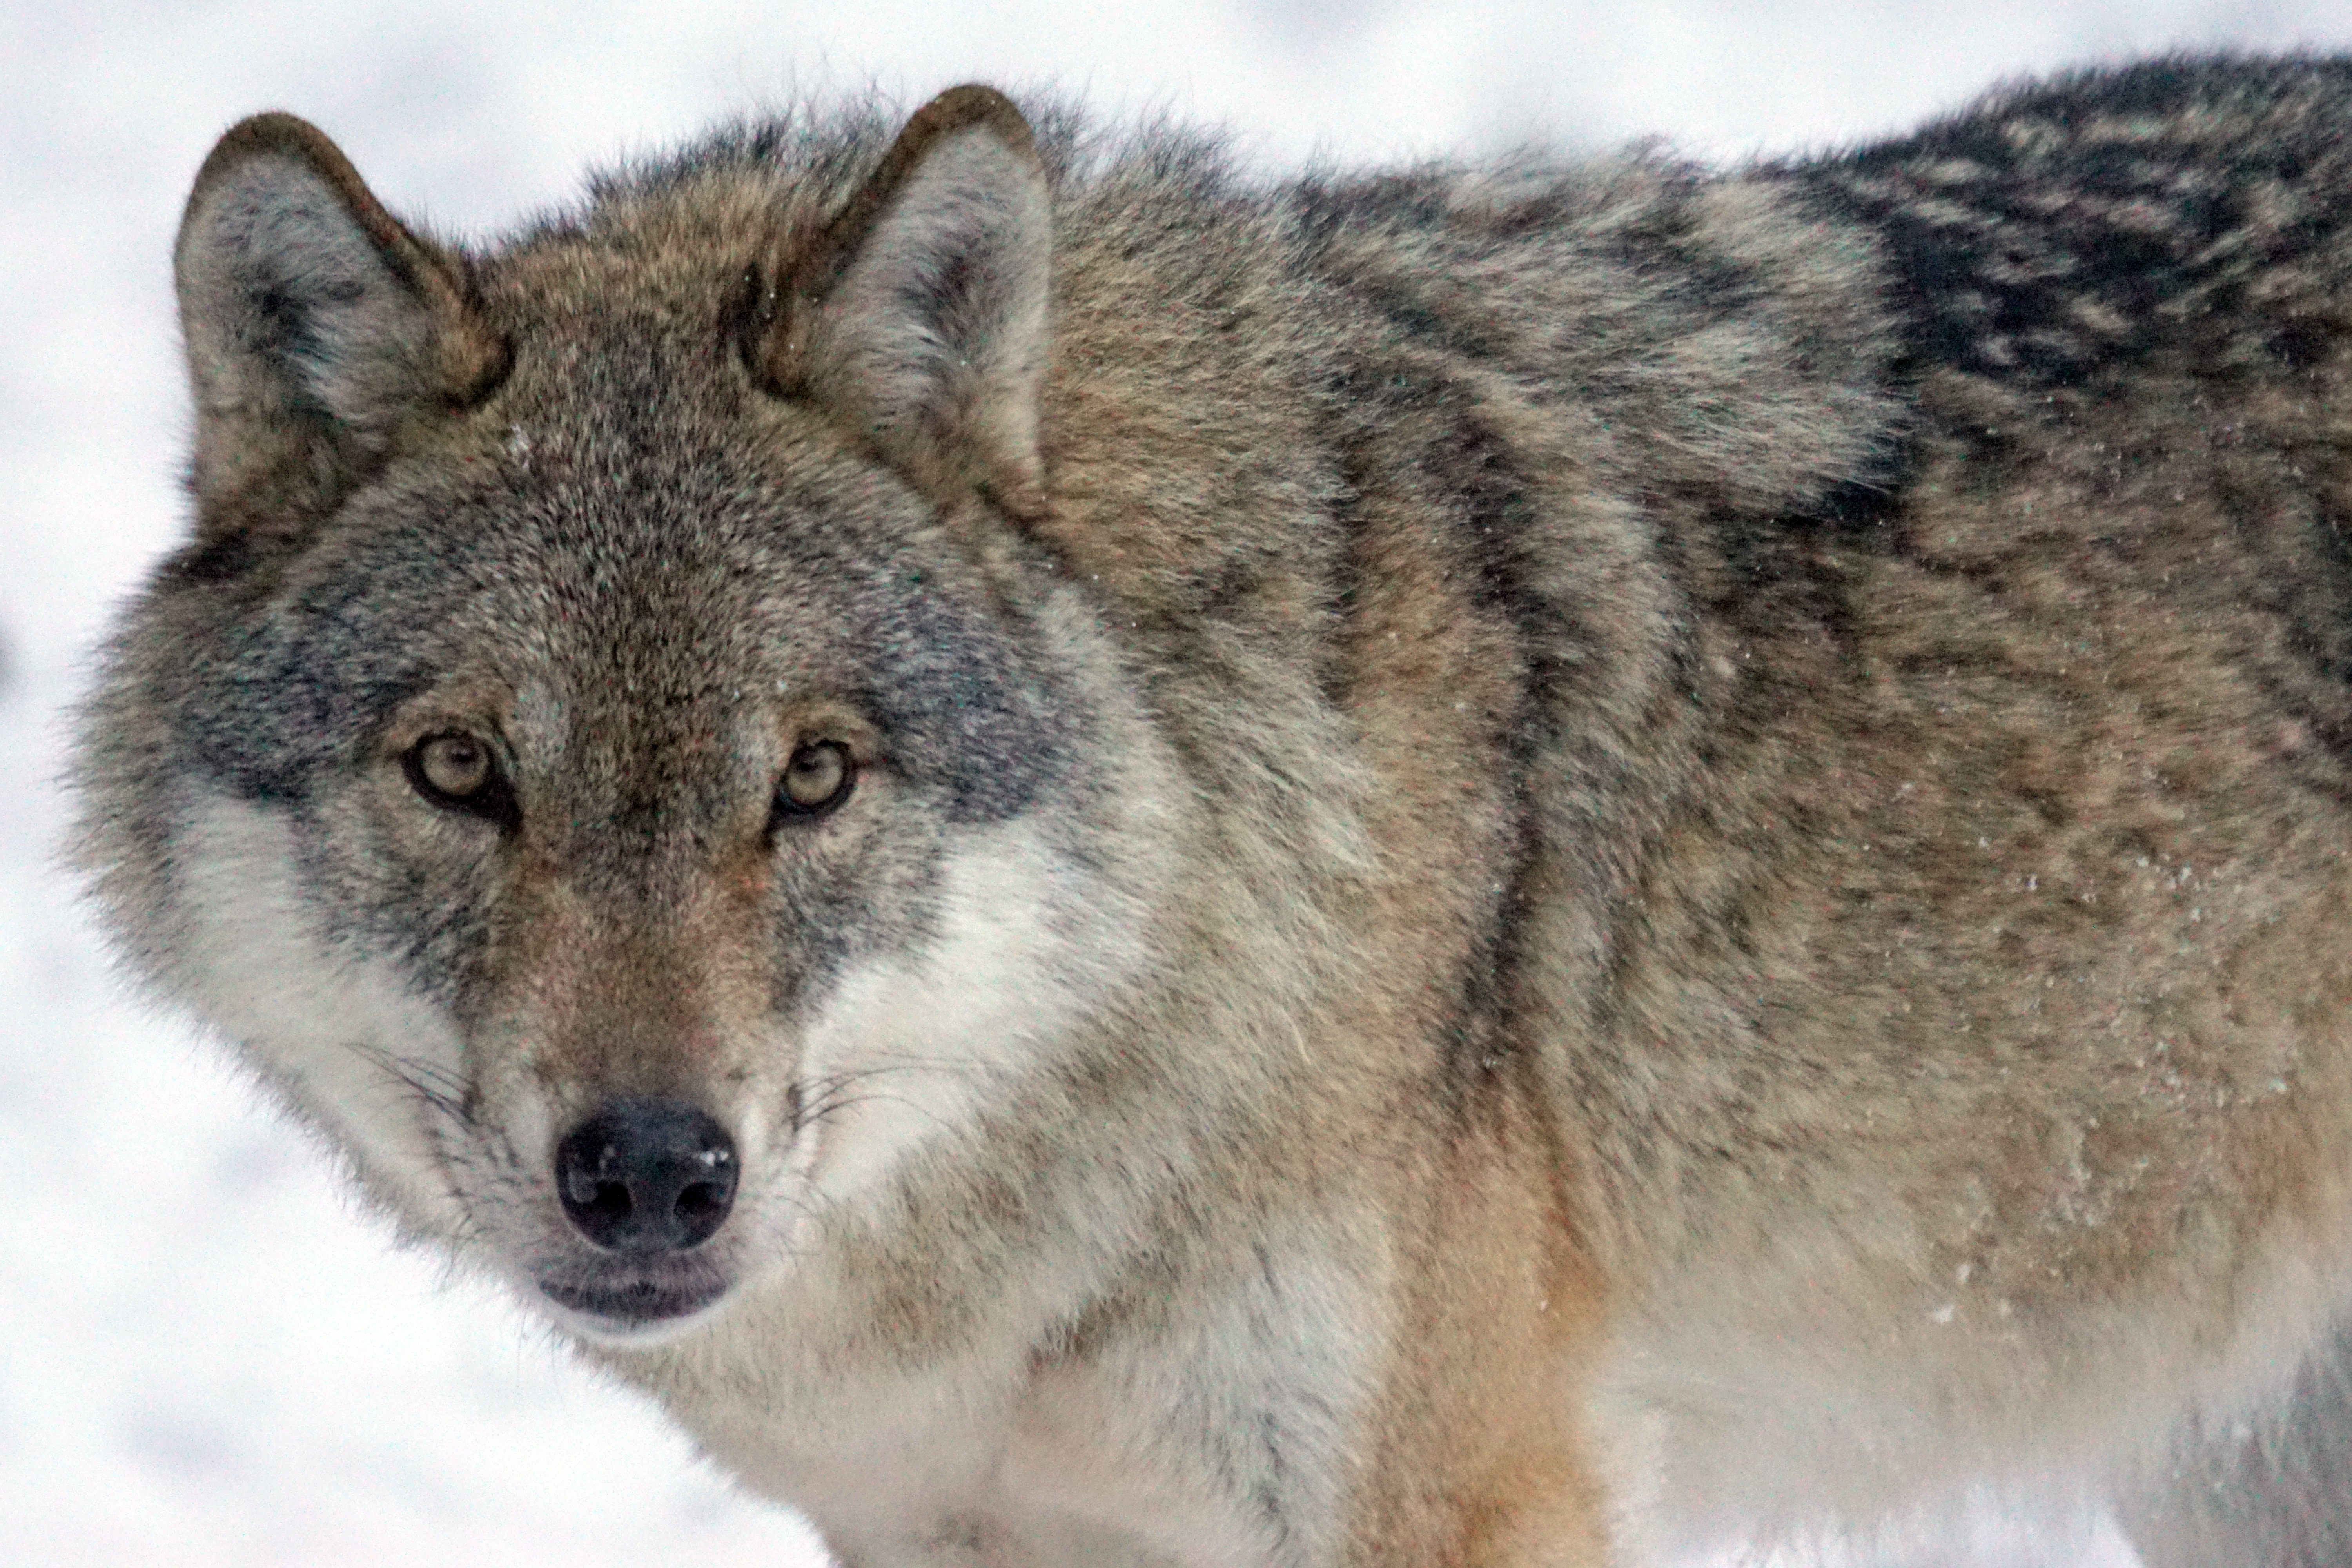
cold, winter, social, wildlife, portrait, mammal, wolf, predator, coyote, fauna, vertebrate, european, attention, wildlife photography, carnivores, pack animal, canis lupus, shikoku, eurasisch, snow storms, dog like mammal, red wolf, saarloos wolfdog, wolfdog, czechoslovakian wolfdog, carnivoran, dog breed group, greenland dog, east siberian laika, west siberian laika, canis lupus tundrarum, dog crossbreeds, tamaskan dog, norwegian elkhound